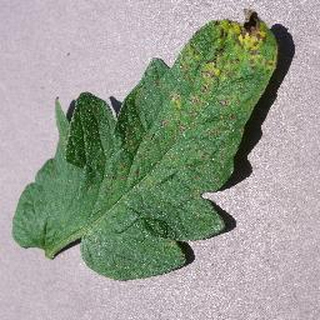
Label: tomato_septoria_leaf_spot